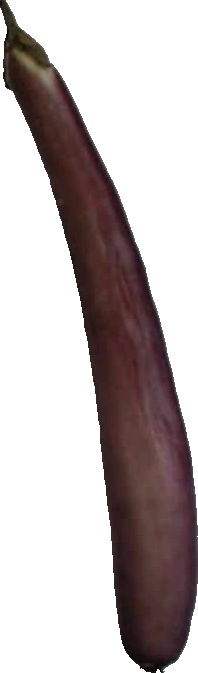
Label: eggplant_long_1